Q Planes

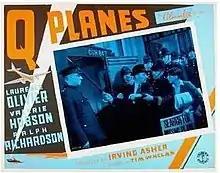
British quad cinema lobby card poster

Q Planes (known as Clouds Over Europe in the United States) is a 1939 British comedy spy film starring Ralph Richardson, Laurence Olivier and Valerie Hobson. Olivier and Richardson were a decade into their fifty-year friendship and were in the process of staging a theatrical version of "Othello", with Richardson in the title role and Olivier as Iago, when this film was made.